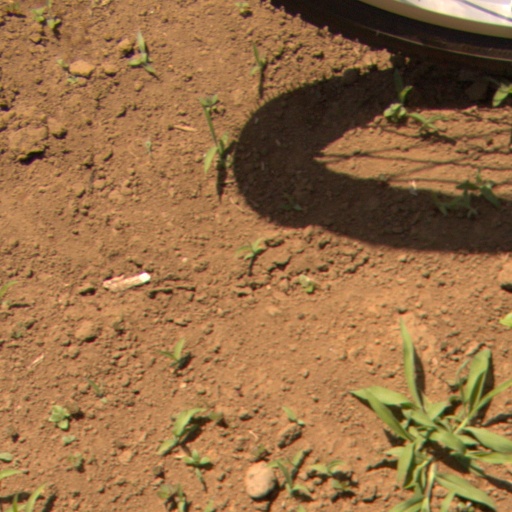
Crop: Jerusalem artichoke